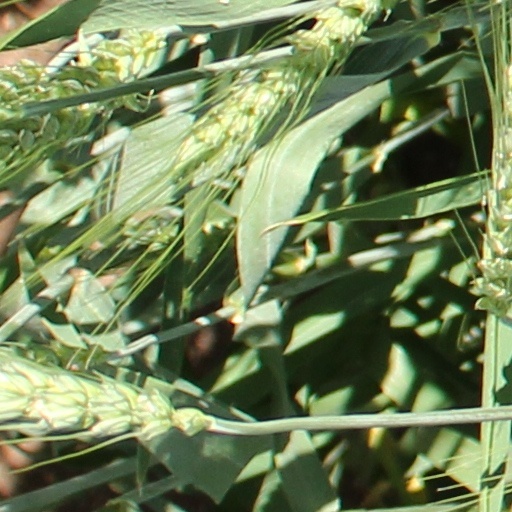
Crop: wheat